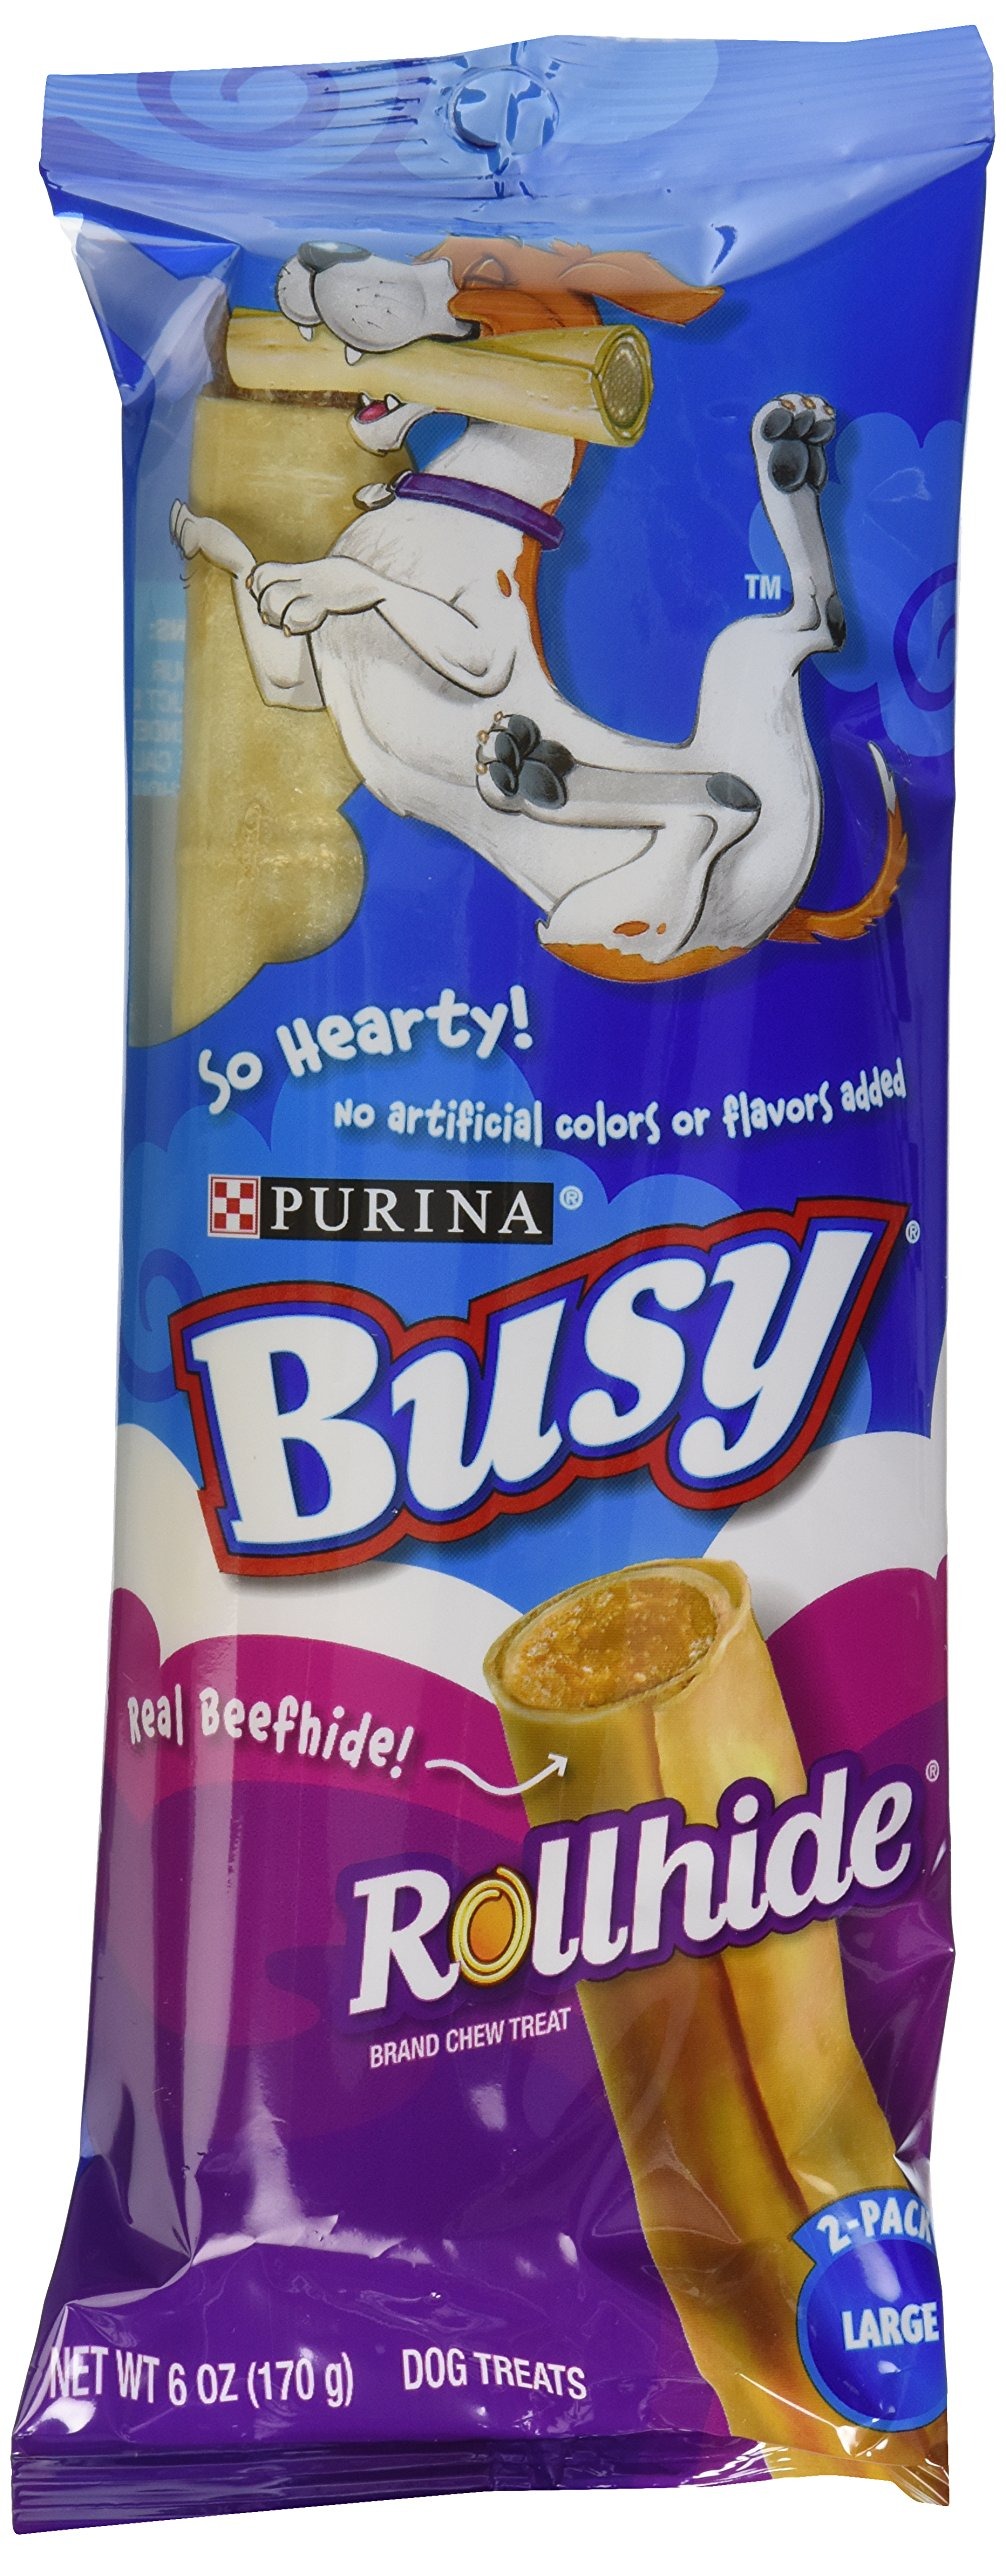
Item Name: Purina Large Chew Eez Roll Dog Treat, 3 Ounce, 2 Count
Bullet Point 1: Real beefhide surrounds a savory middle
Bullet Point 2: Contains no artificial colors or flavors
Bullet Point 3: Helps promote healthy teeth & gums
Product Description: Great taste! Real beefhide. With tasty middle. Chew-eez Rolls are a mouth-watering combination of basted beefhide roll outside, surrounding a tasty middle inside. Treat your dog like he's never been treated before with any one of our delicious Chew-eez varieties. Each one is made with real ingredients - like quality beefhide or chicken - to deliver a taste your dog will find irresistible. Product of Colombia.
Value: 6.0
Unit: Ounce

Price: 9.64